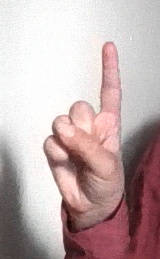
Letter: bb